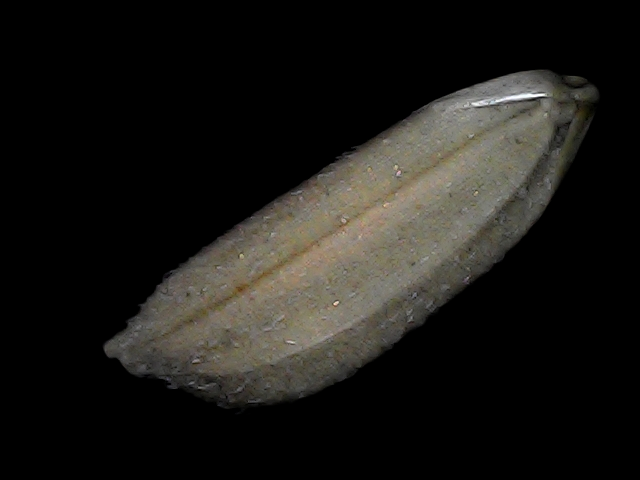
Rice variety: Bd79